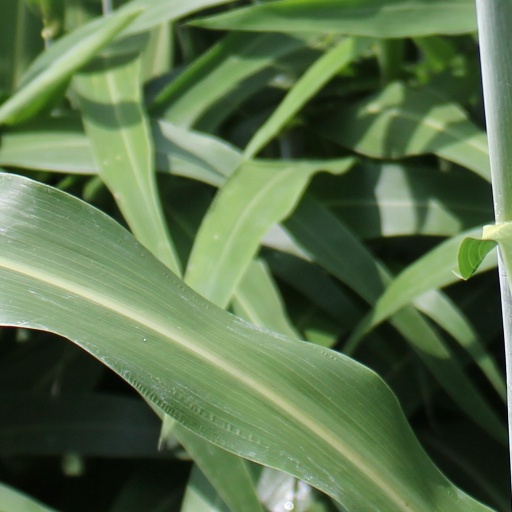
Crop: sorghum